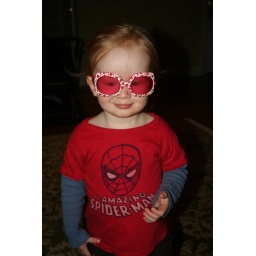
Caitlin in her red sunnies and Spiderman shirt